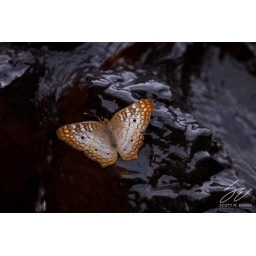
White peacock butterfly playing in the water